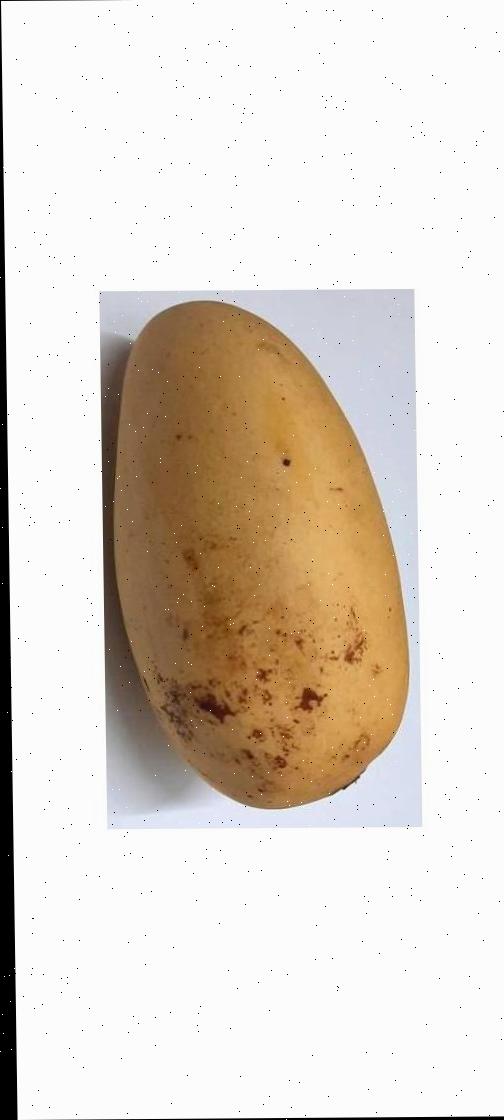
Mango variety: Katimon